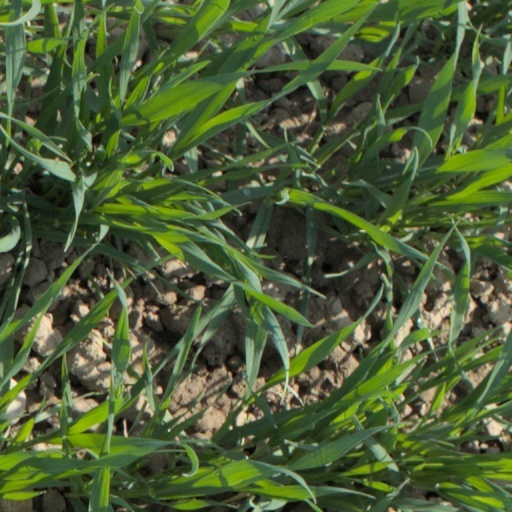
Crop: wheat